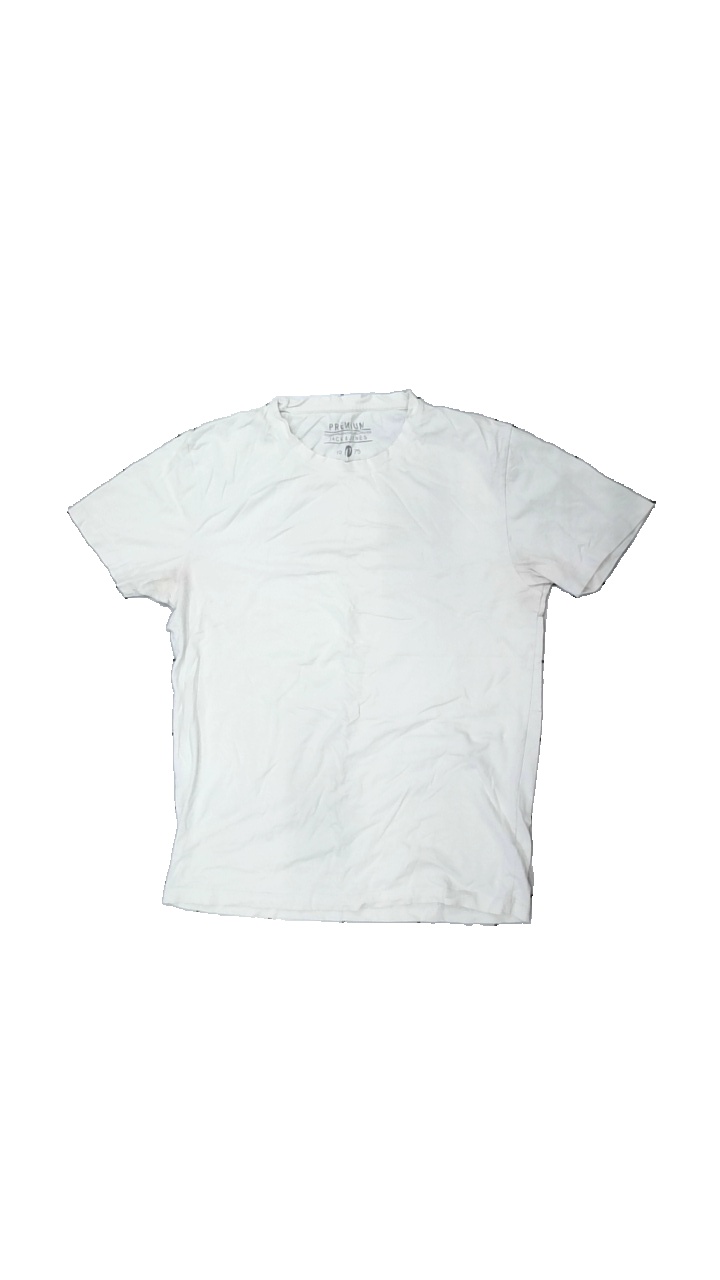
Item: T-shirt (Men)
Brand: Jack And Jones
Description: White t-shirt from Jack & Jones, size unknown. Poor condition.
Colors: White
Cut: Regular, C-collar
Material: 100% cott
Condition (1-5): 2
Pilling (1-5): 5
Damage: Stains in armpits
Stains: Major
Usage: Recycle
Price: <50